Helsinki Olympic Stadium

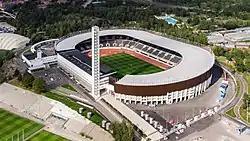
UEFA

The Helsinki Olympic Stadium, located in the Töölö district about from the centre of the Finnish capital Helsinki, is the largest stadium in the country. The stadium is best known for being the centre of activities in the 1952 Summer Olympics. During those games, it hosted athletics, equestrian show jumping, and the football finals.